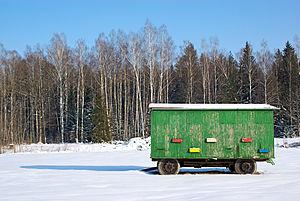
Une remorque fermée servant à transporter des ruches. Photo prise dans la campagne lituanienne, près de la ville de Jaunbērze. Português: Um reboque coberto de 4 rodas usado para o transporte de caixas de abelha. Esta foto foi tirada no interior da Letônia, próximo a cidade de Jaunbērze.